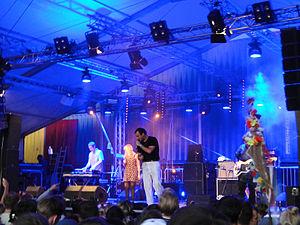
Future Islands est un groupe pop indépendant formé à Greenville, Caroline du Nord en 2006. Il est composé de Gerrit Welmers, William Cashion, et Samuel T. Herring. Deux ans après sa formation, le groupe s’est installé à Baltimore en Maryland, où il est maintenant basé.